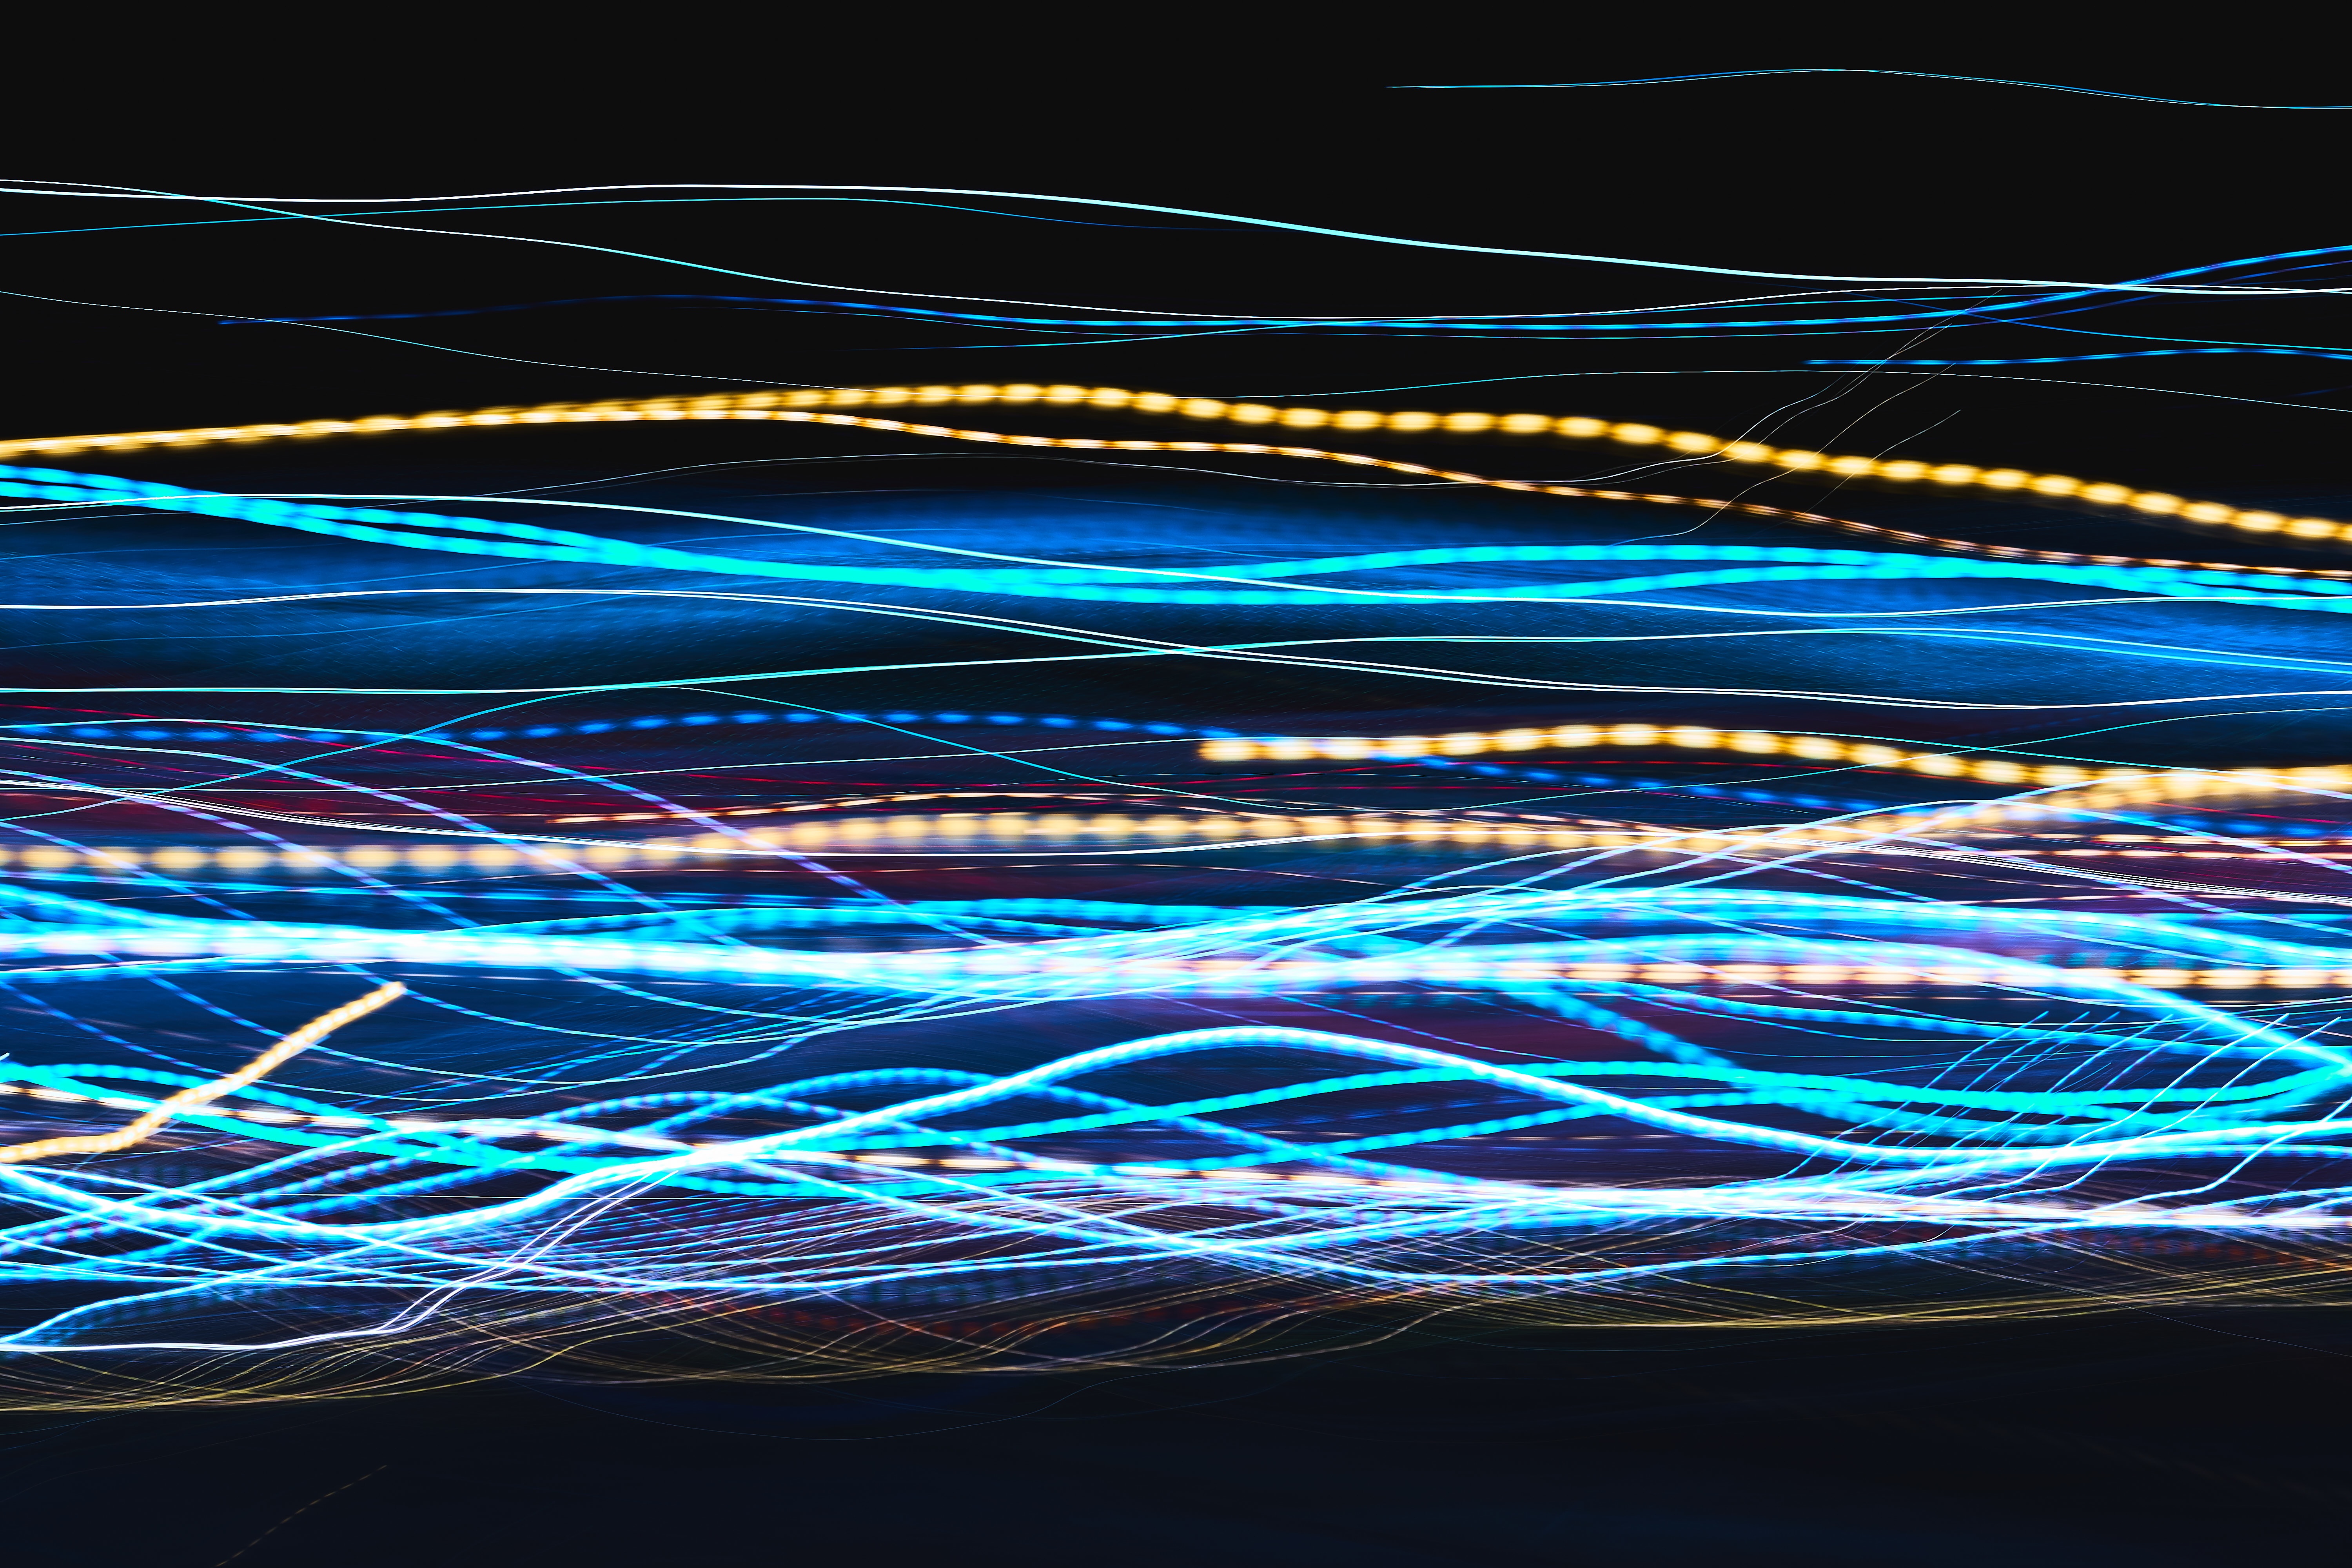
wing, light, night, wave, line, reflection, color, blue, electricity, symmetry